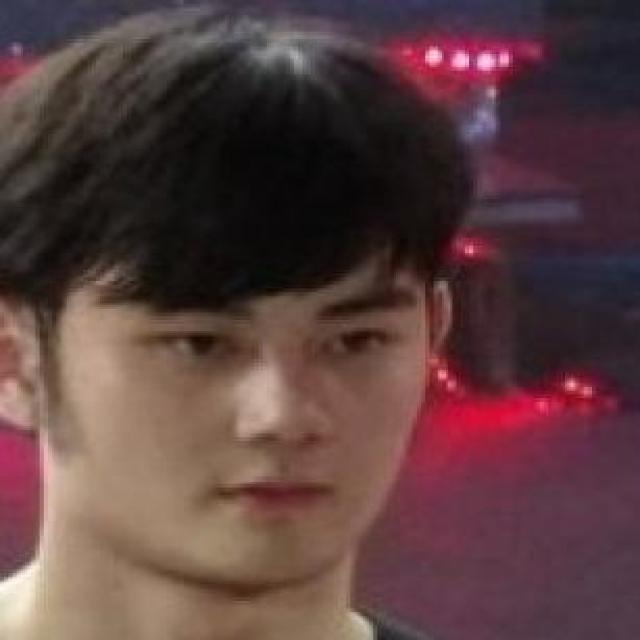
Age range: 21-44